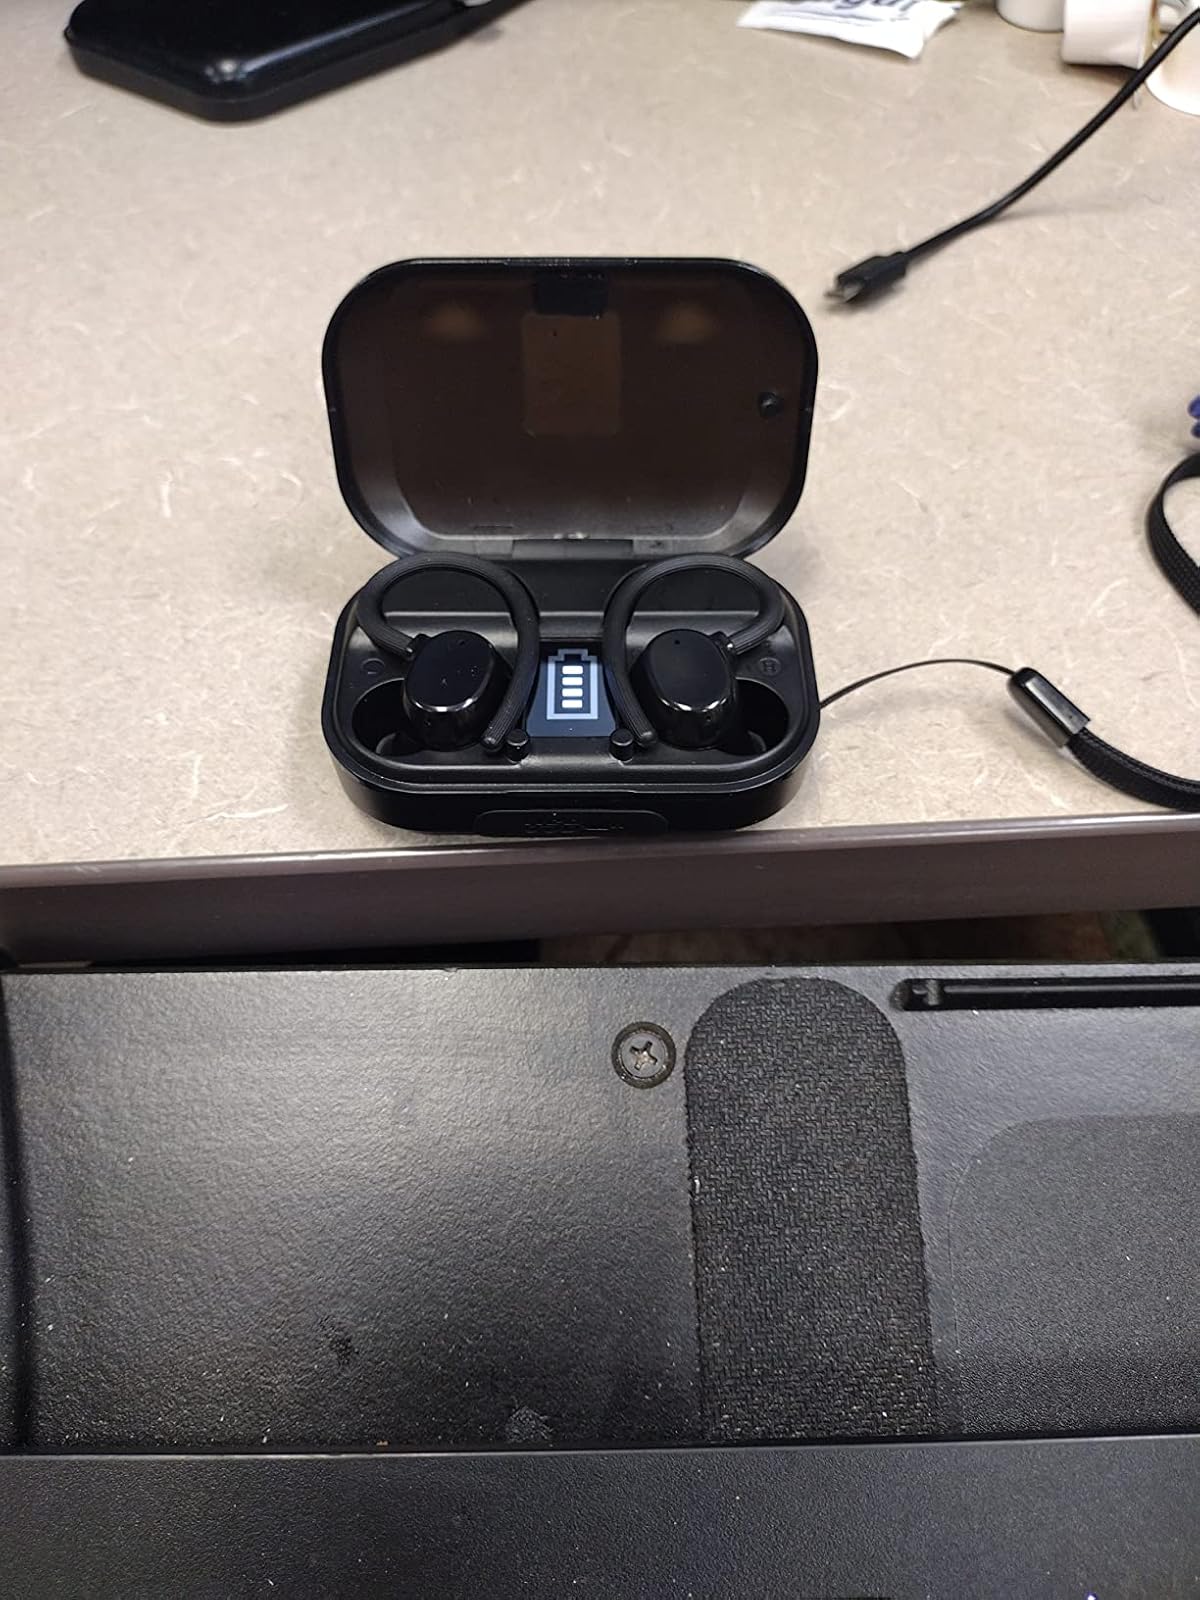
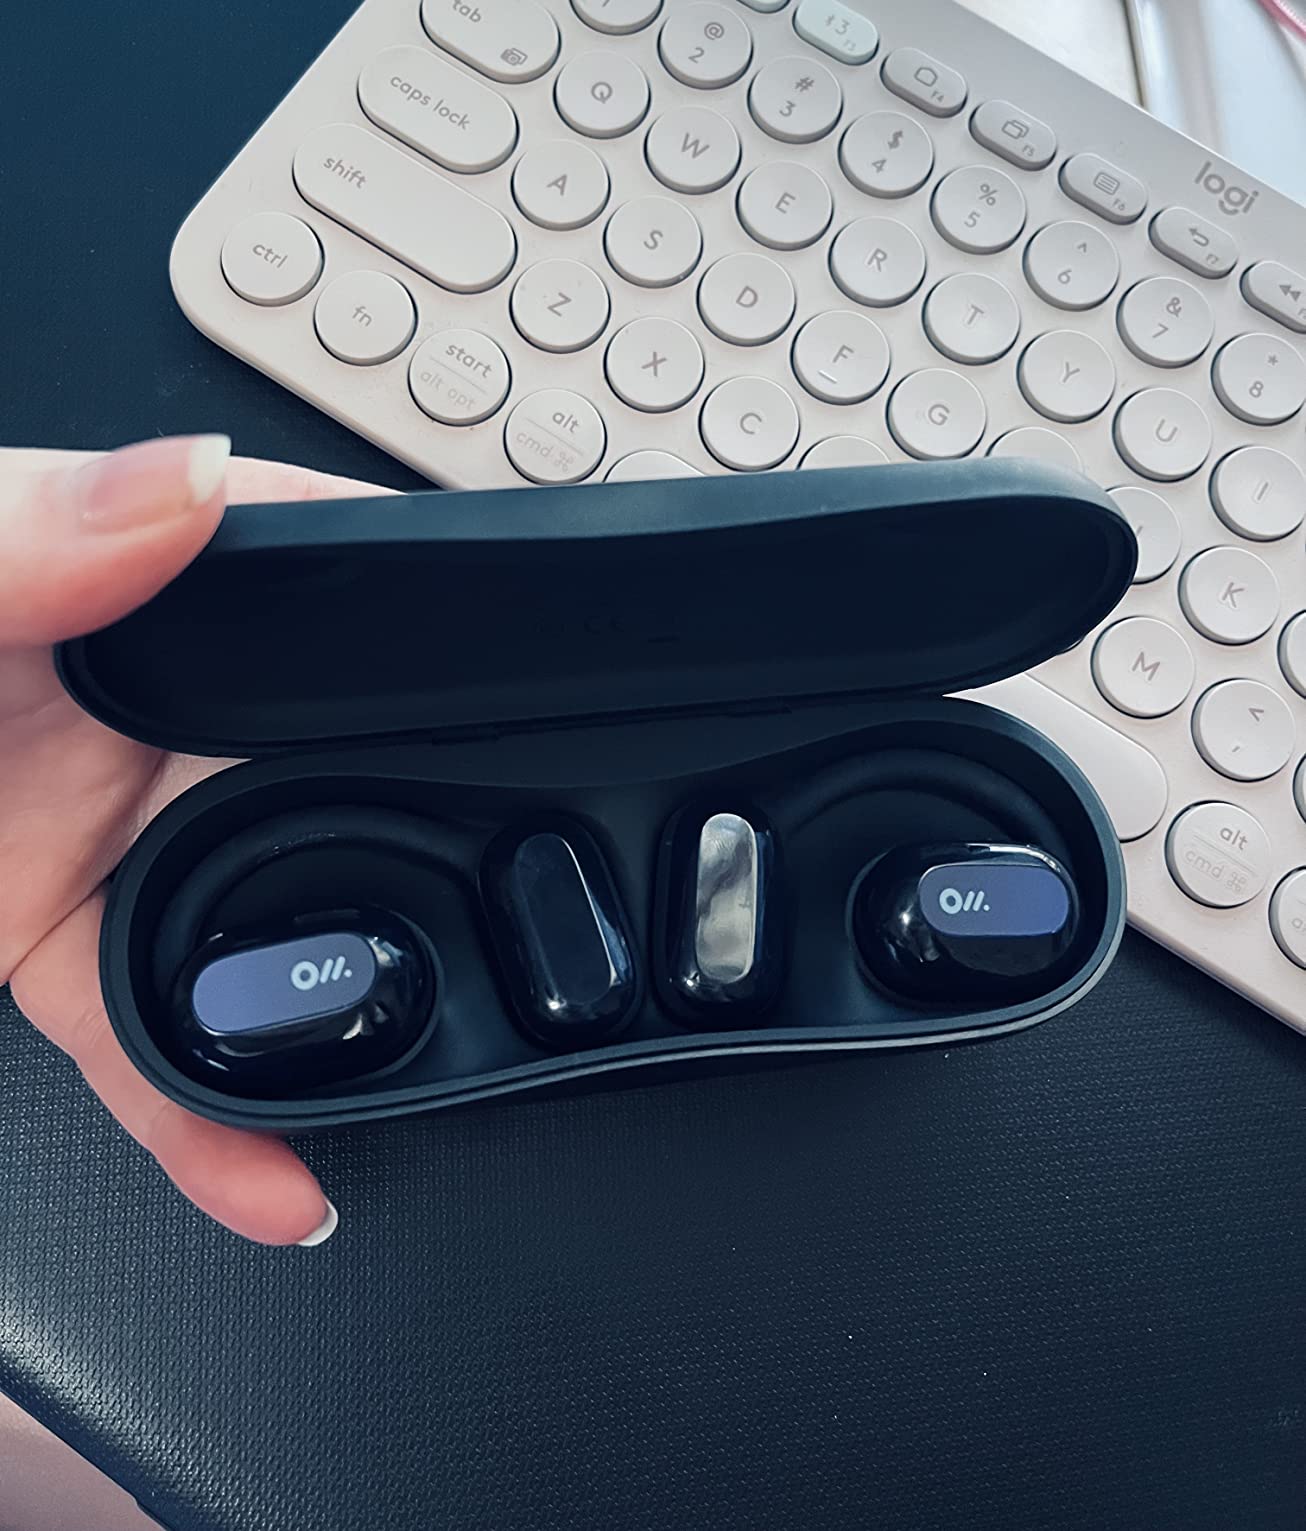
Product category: earbuds
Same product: no